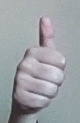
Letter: aleff